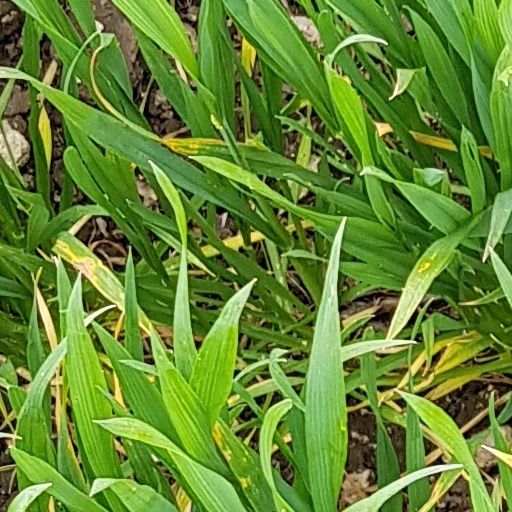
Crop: wheat